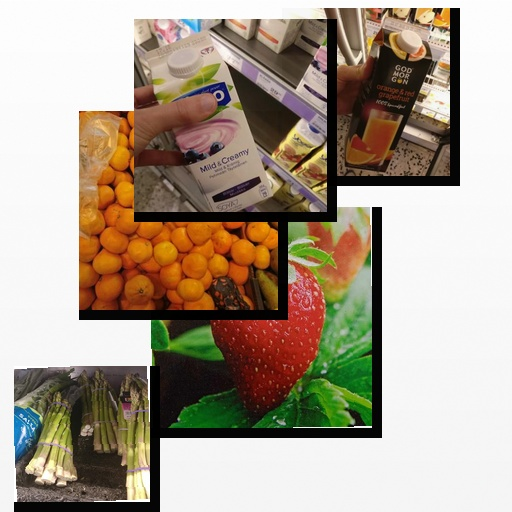
Food items: strawberry, soyghurt, asparagus, grapefruit_juice, satsuma